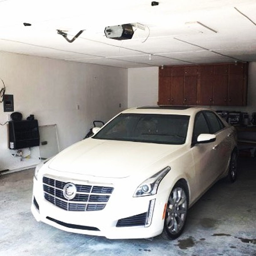
inside the car insulated garage with plenty of extra room after cars are parked